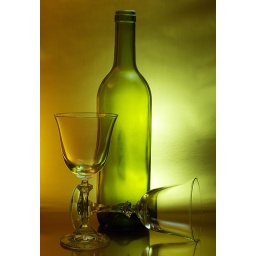
A wine bottlle and two wine glasses against a golden background.